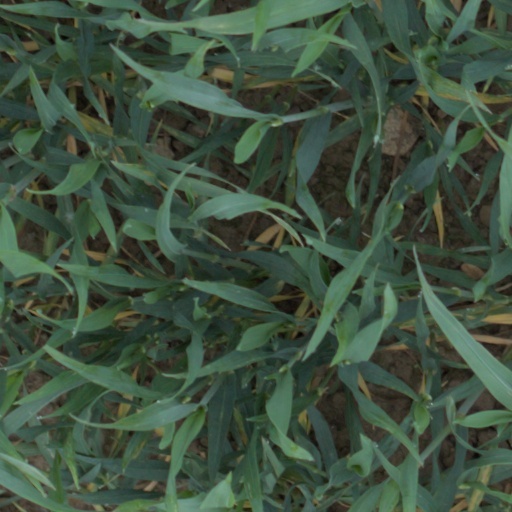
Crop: wheat